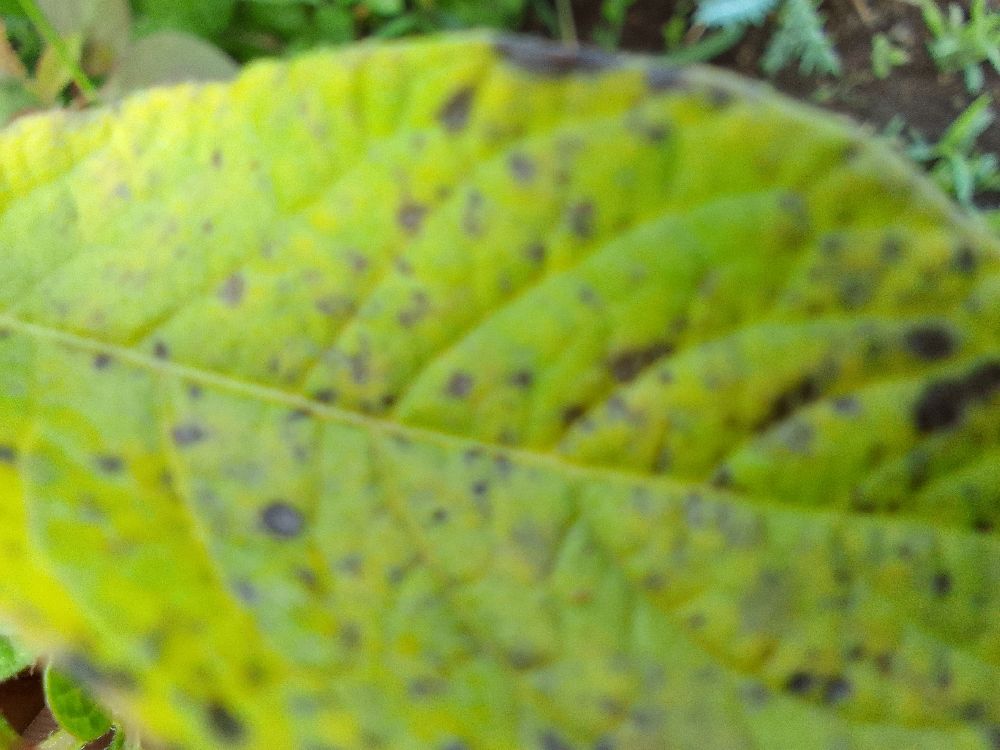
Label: Early blight